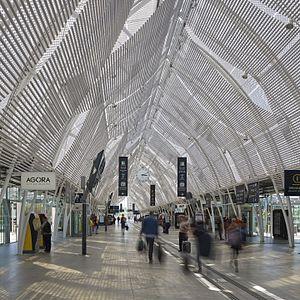
AREP / Photographe
SNCF Gares & Connexions est une société anonyme à capitaux publics filiale de SNCF Réseau, chargée de la gestion des gares voyageurs du réseau ferré national français. L’entreprise génère plus de 1,208 milliards d’euros de chiffre d’affaires en 2014, dont 170 millions d'euros de loyers, un chiffre qui devrait doubler à l’horizon 2023 grâce à une activité commerciale au sein des gares qui se développe et déjà forte d’une présence dans plus de 400 villes françaises.
La gare de Montpellier-Saint-Roch est une gare ferroviaire française située sur le territoire de la commune de Montpellier, dans le département de l'Hérault, en région Occitanie. Elle est desservie par des trains de la Société nationale des chemins de fer français.